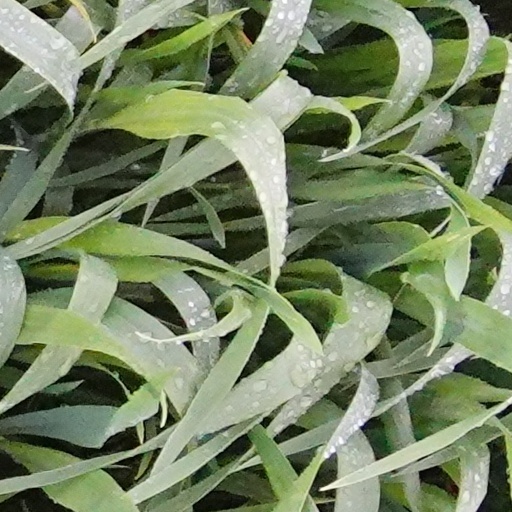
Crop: wheat